Interior of São Paulo

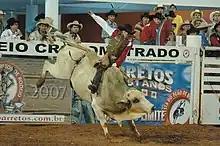
Cowboy Festival of Barretos.

The best rodeos in the country are in the interior of São Paulo, such as the Cowboy Festival of Barretos, Cowboy Festival of São José do Rio Preto, Rodeo of Ribeirão Preto, Cowboy Festival of Piracicaba, among others. In the world of rodeo, Brazil has been standing out more and more in international sports leagues, such as the PBR (Professional Bull Riders) in the United States.